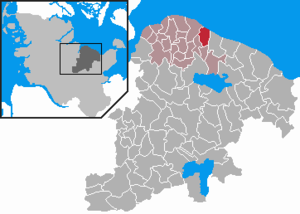
Stakendorf
Kort
Stakendorf er en by og kommune i det nordlige Tyskland, beliggende i Amt Probstei i den nordlige del af Kreis Plön. Kreis Plön ligger i den østlige/centrale del af delstaten Slesvig-Holsten.